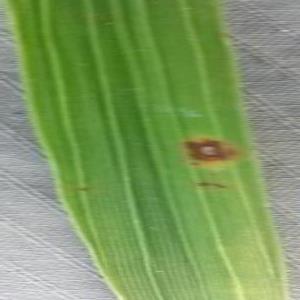
Disease: Brownspot